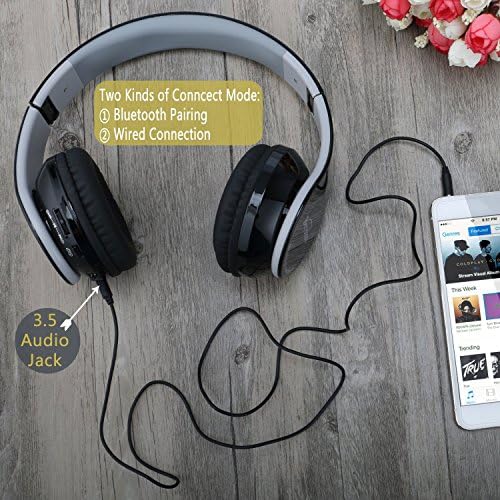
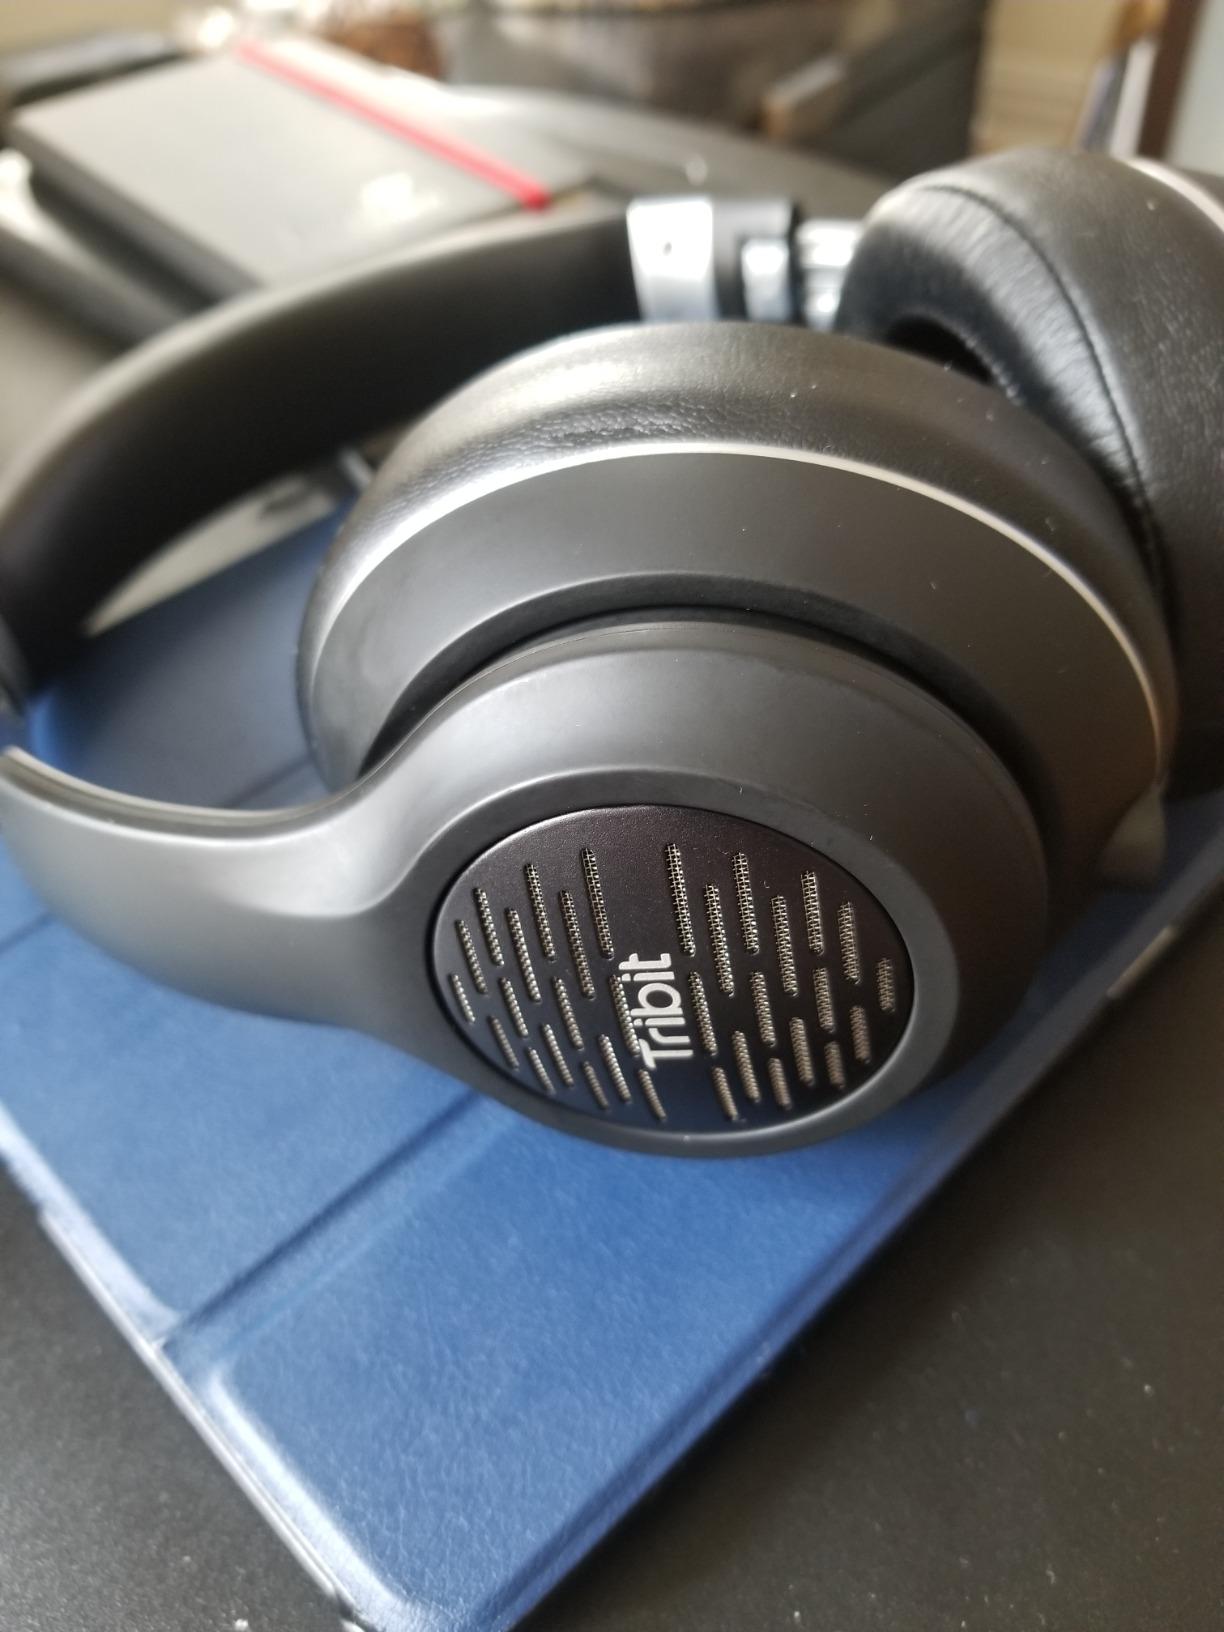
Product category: headphones
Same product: no